Answer in natural language. Estimate the real world distances between objects in the image. Which object is closer to black colour tv stand (marked A), blue two-seater sofa with green and blue cushions (marked B) or colorful landscape painting (marked C)? Choose between the following options: colorful landscape painting (marked C) or blue two-seater sofa with green and blue cushions (marked B)
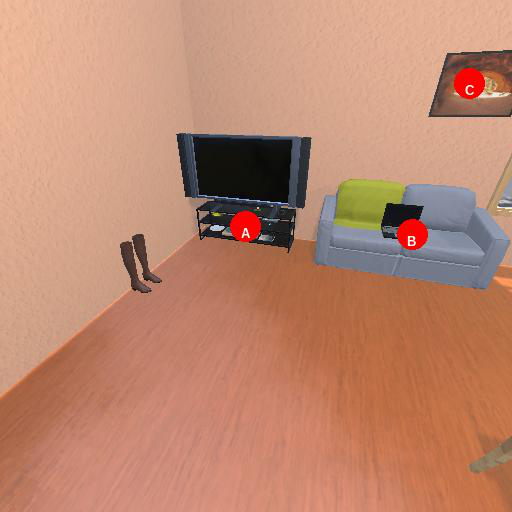
<answer>blue two-seater sofa with green and blue cushions (marked B)</answer>